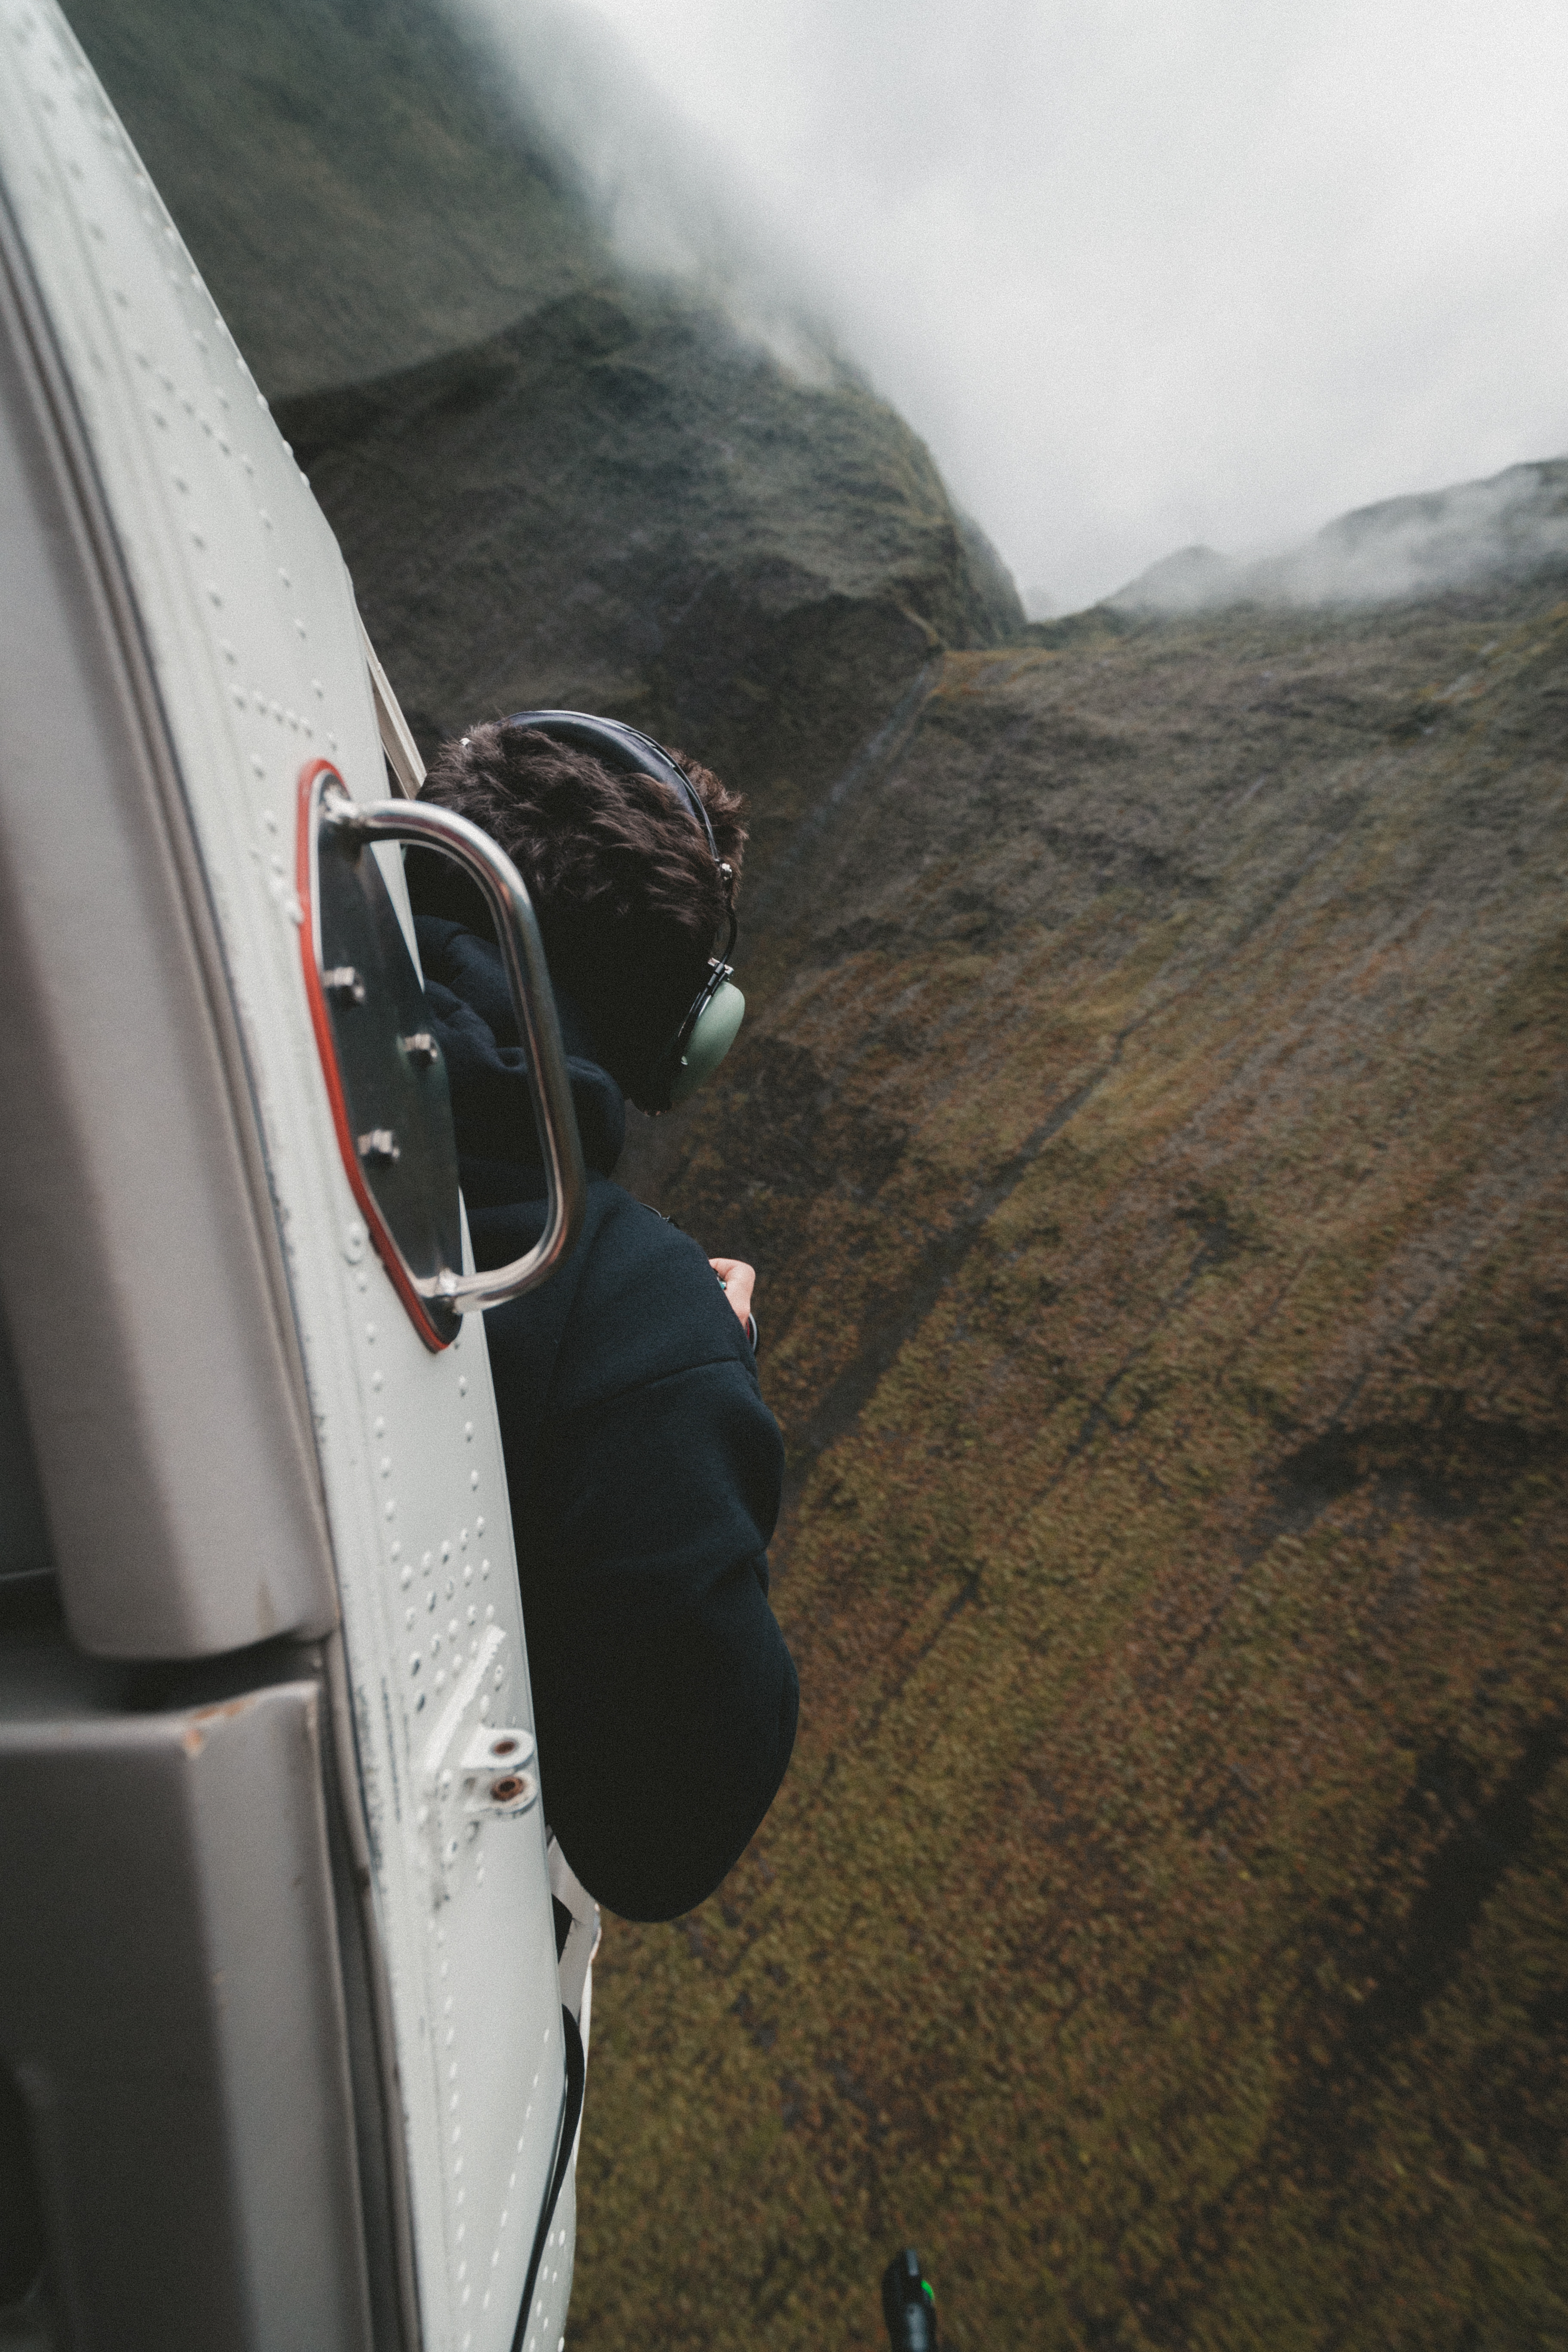
photographer, adventure, helicopter, extreme sport, aerial view, headphones, helicopter ride